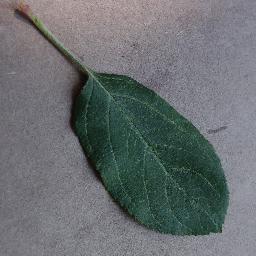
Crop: apple
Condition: healthy